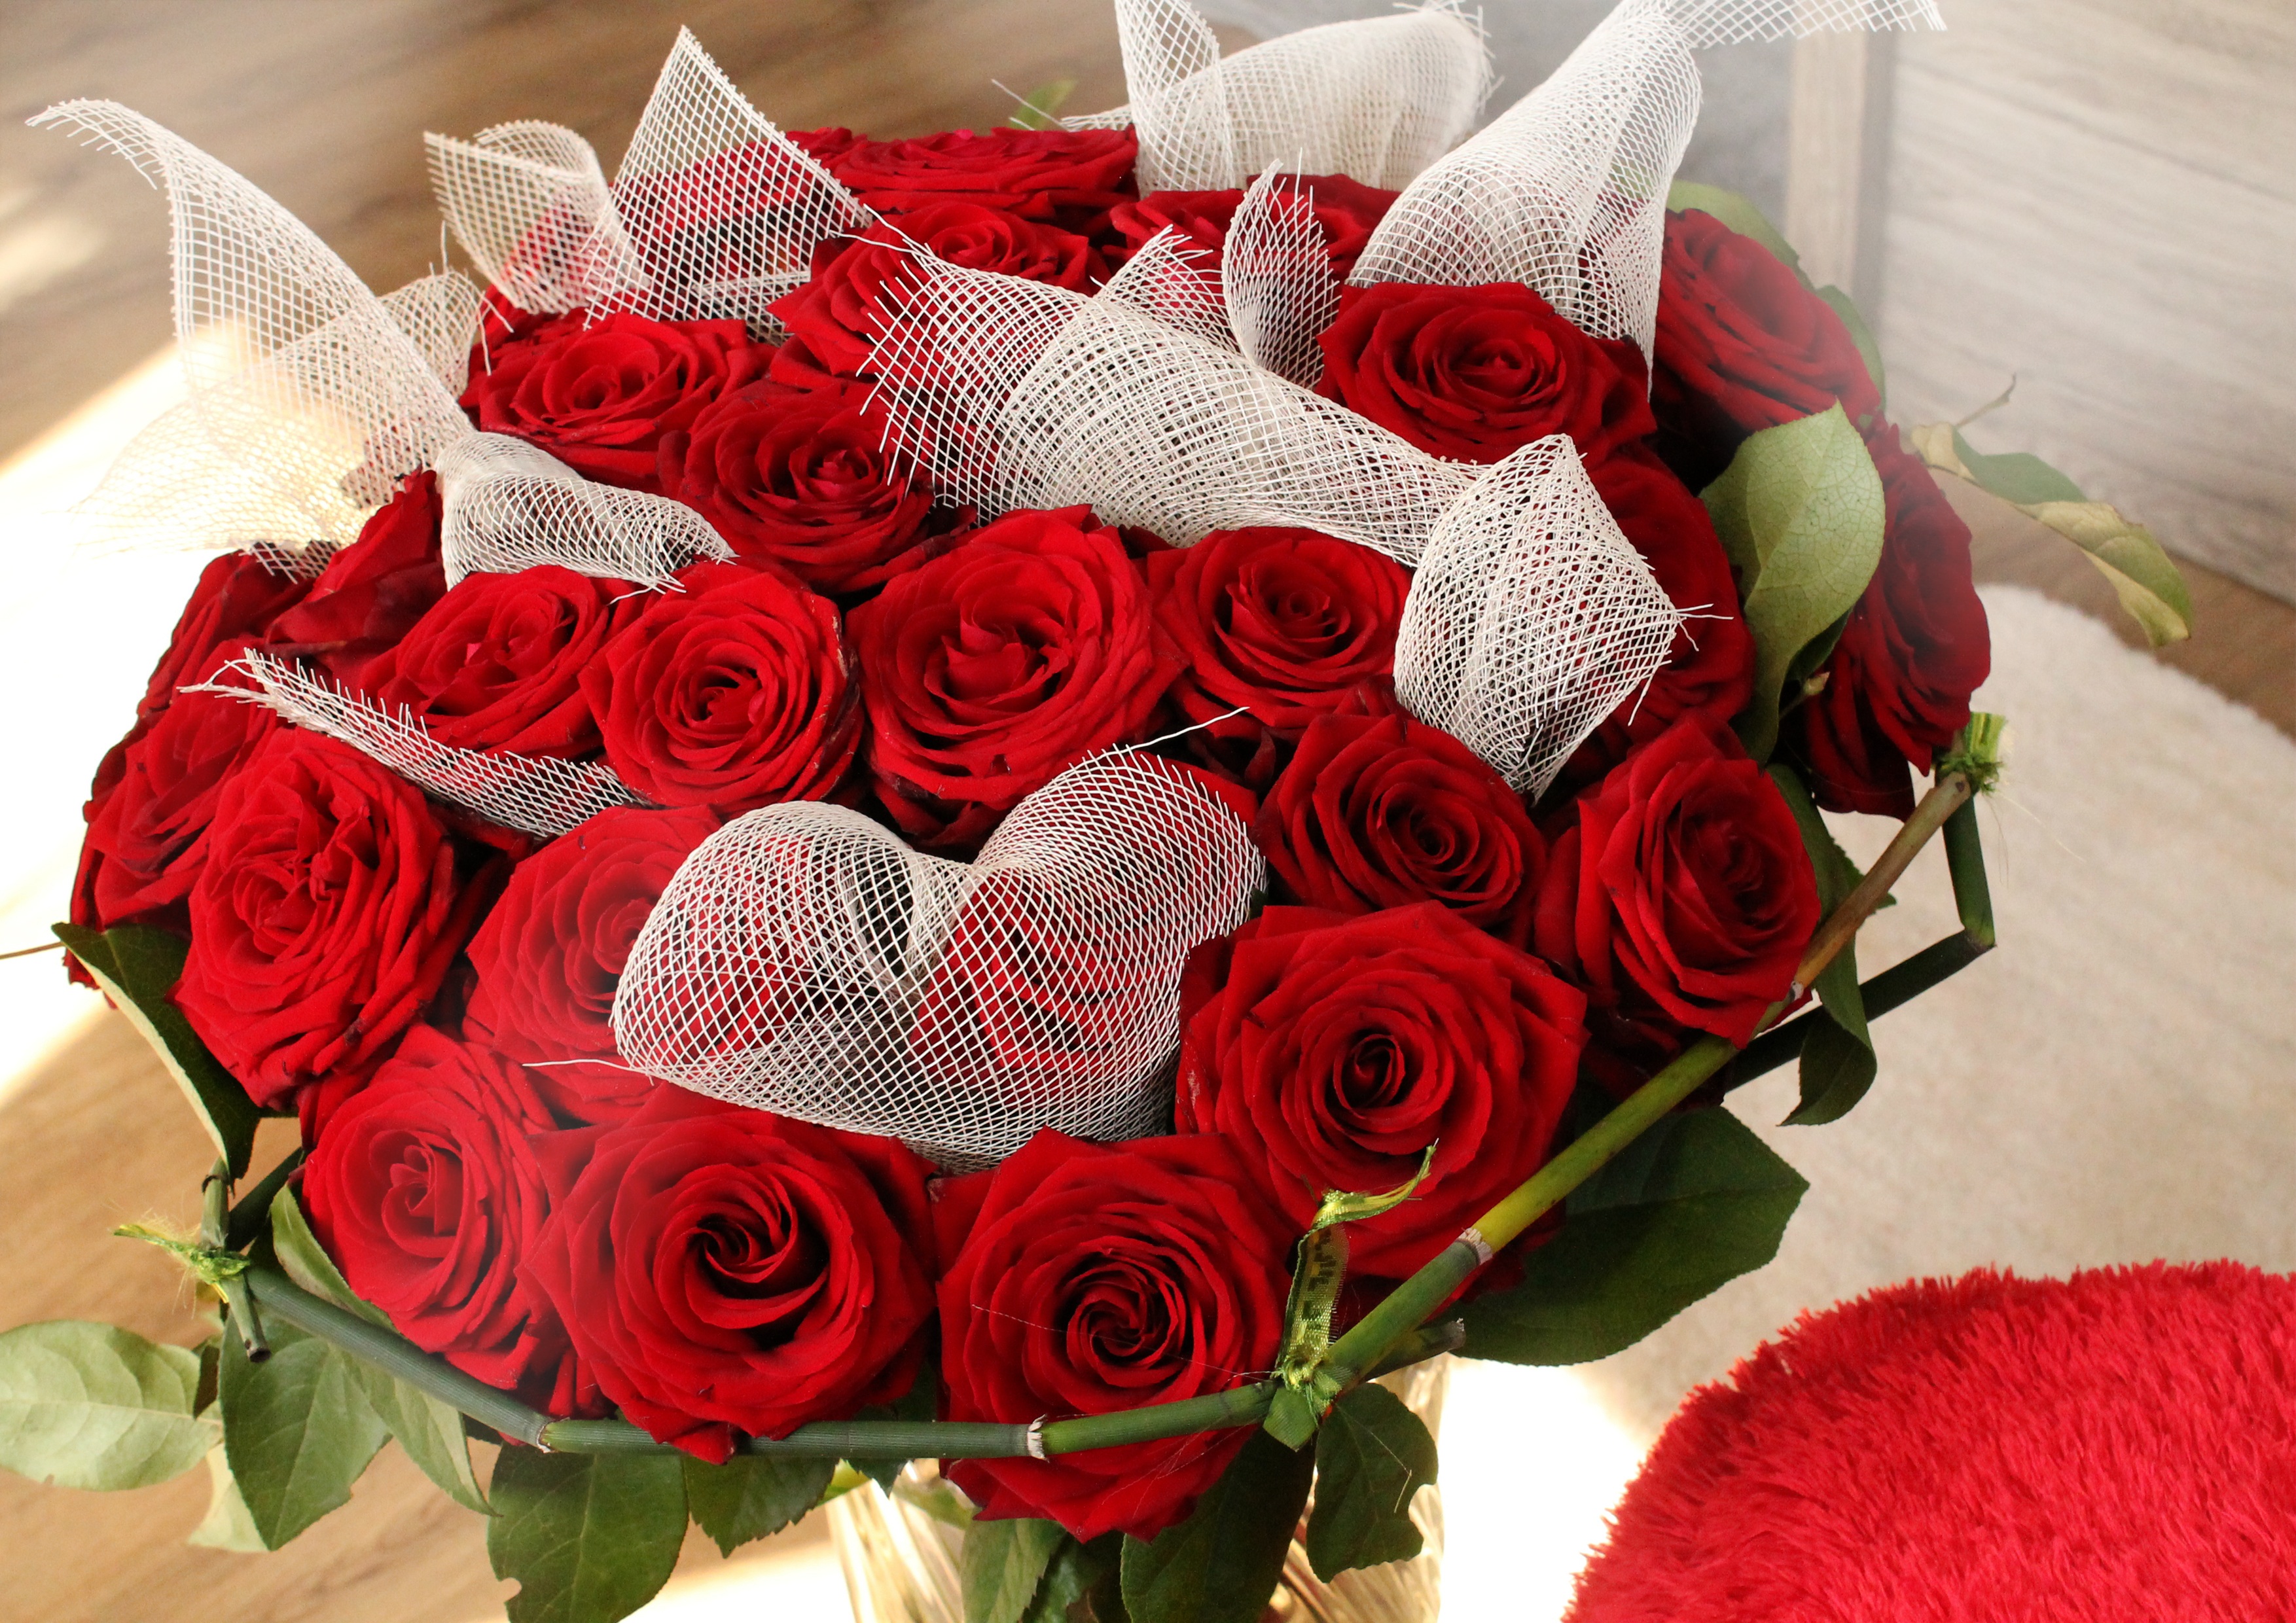
plant, flower, petal, foliage, love, rose, red, color, romance, romantic, red rose, flowers, christmas decoration, passion, floristry, feeling, valentine's day, flowering plant, garden roses, rose family, flower bouquet, cut flowers, floral design, centrepiece, land plant, flower arranging, amorousness